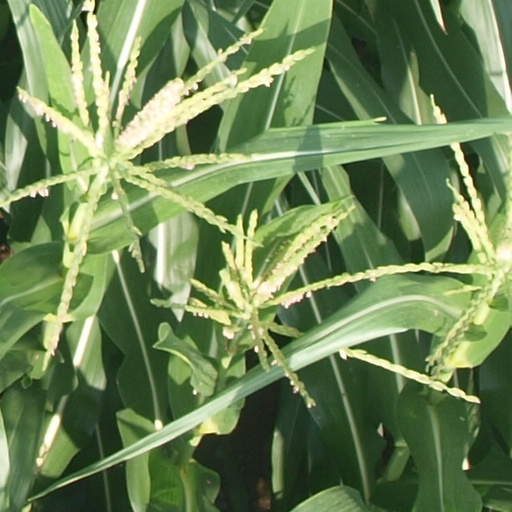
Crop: maize; corn